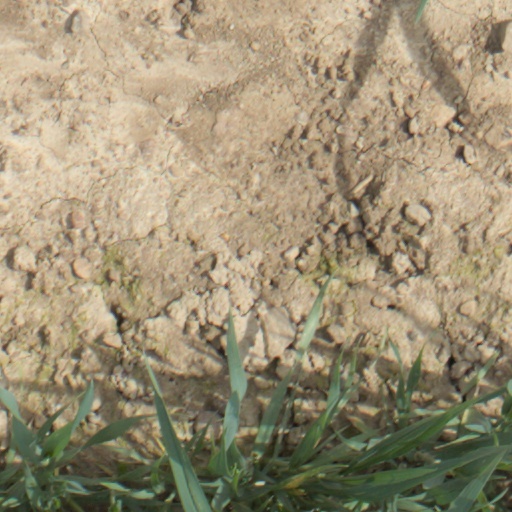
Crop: wheat